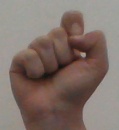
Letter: fa